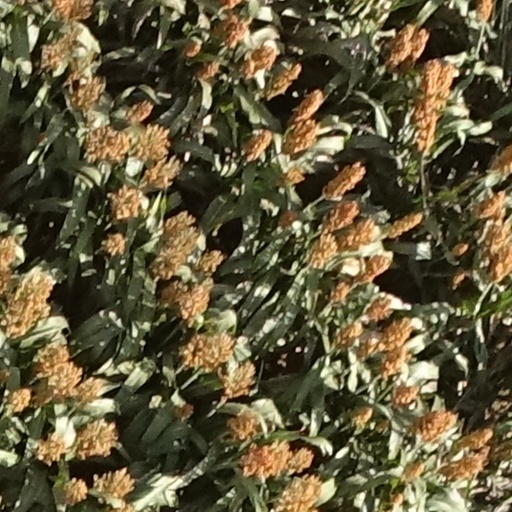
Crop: sorghum